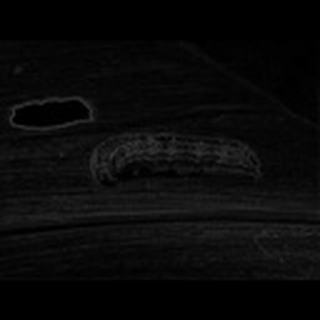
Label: cotton_army_worm